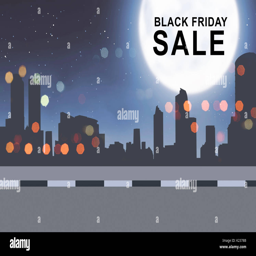
special sale on the city at night